Puran Puri

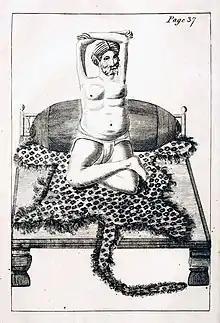
Original illustration by Jonathan Duncan dated to May 1792 showing Puran Puri with his arms aloft undergoing the "urdhwa bahu" penance.

Puran Puri (Hindi: पूरन पुरी, alternative spellings Purana Poori or Praun Poory) was an 18th-century sanyasi monk and traveller from India, who travelled from Central India to Sri Lanka, Malaysia, the Middle East, Moscow and Tibet. He was a Khatri or Rajput, born 1742 in the city of Kannauj in what is now the modern-day state of Uttar Pradesh in India.